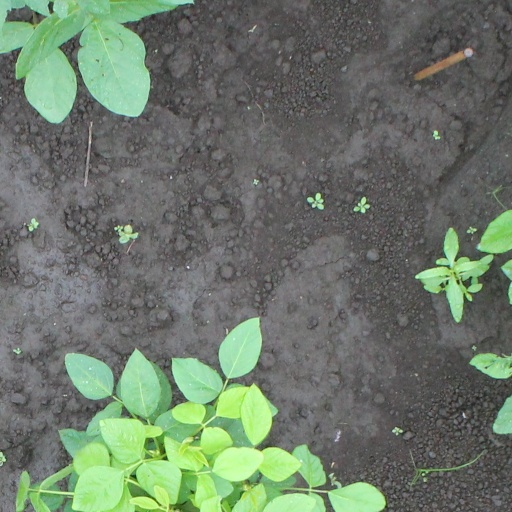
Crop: soybean